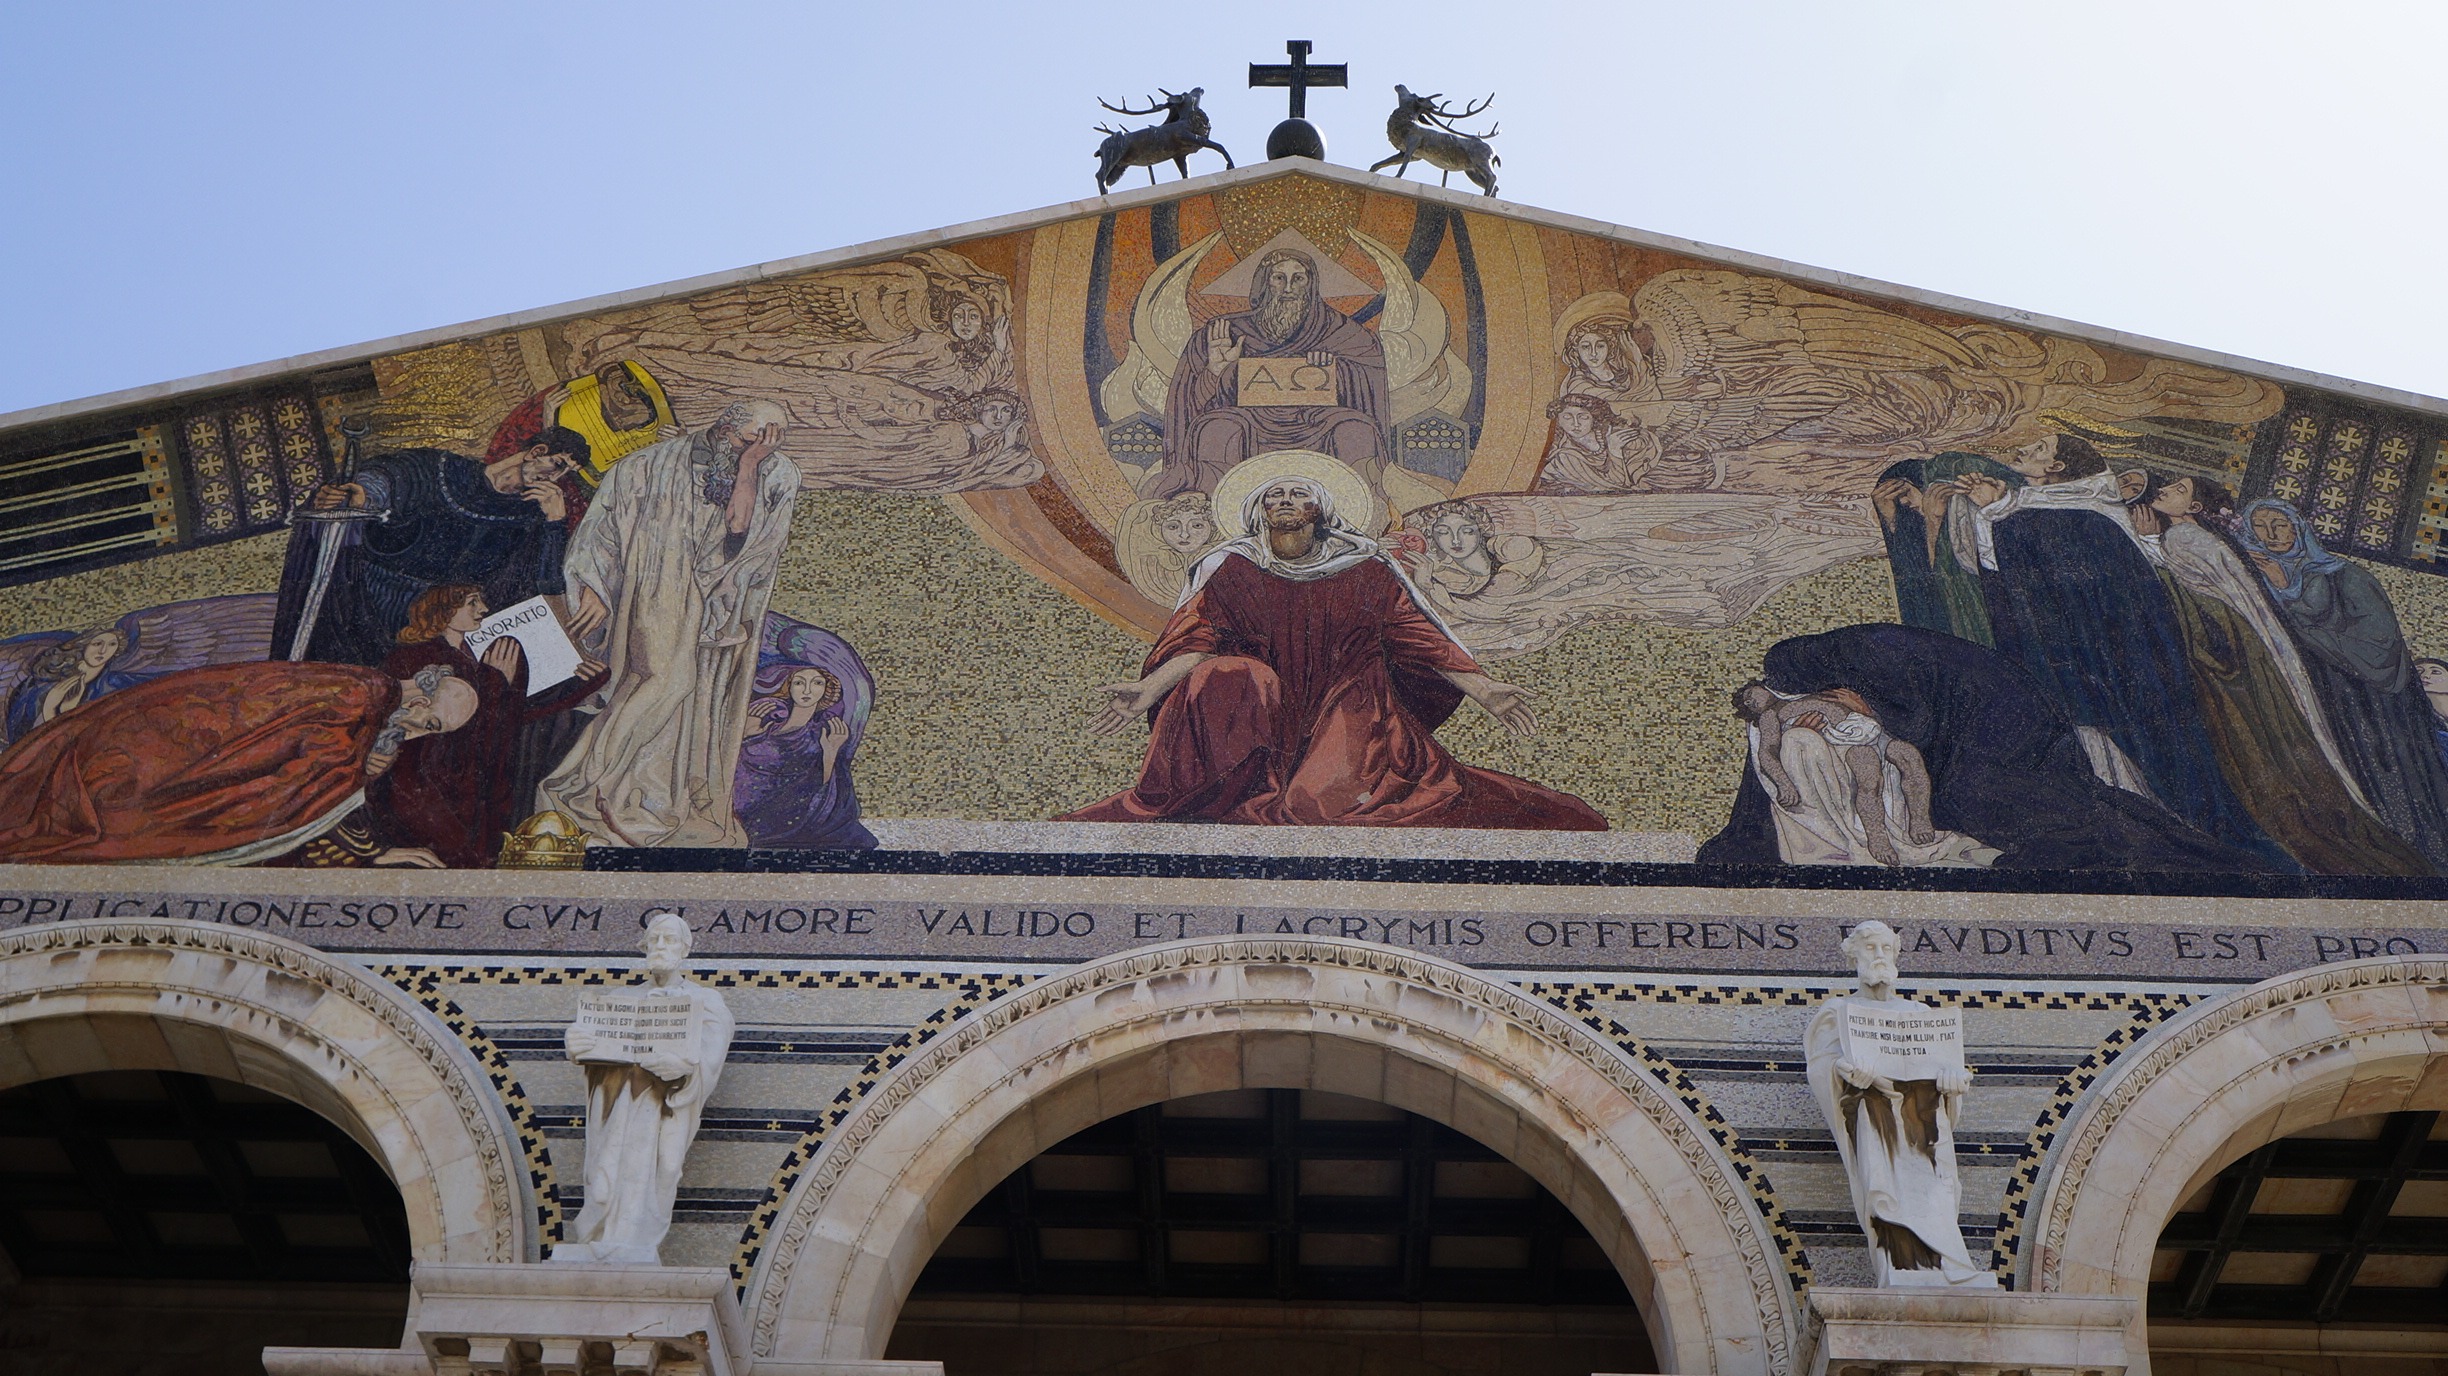
architecture, structure, building, old, monument, arch, religion, ancient, landmark, church, historic, tourism, art, design, temple, mural, history, holy, tourist attraction, jerusalem, israel, aged, ancient rome, architecture design, ancient history